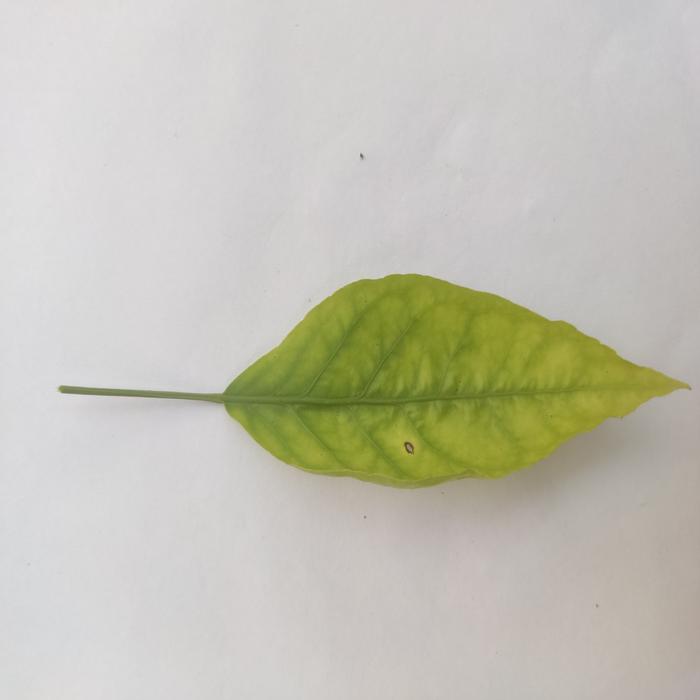
Crop: Aegle Marmelos
Leaf condition: Cercospora_Leaf